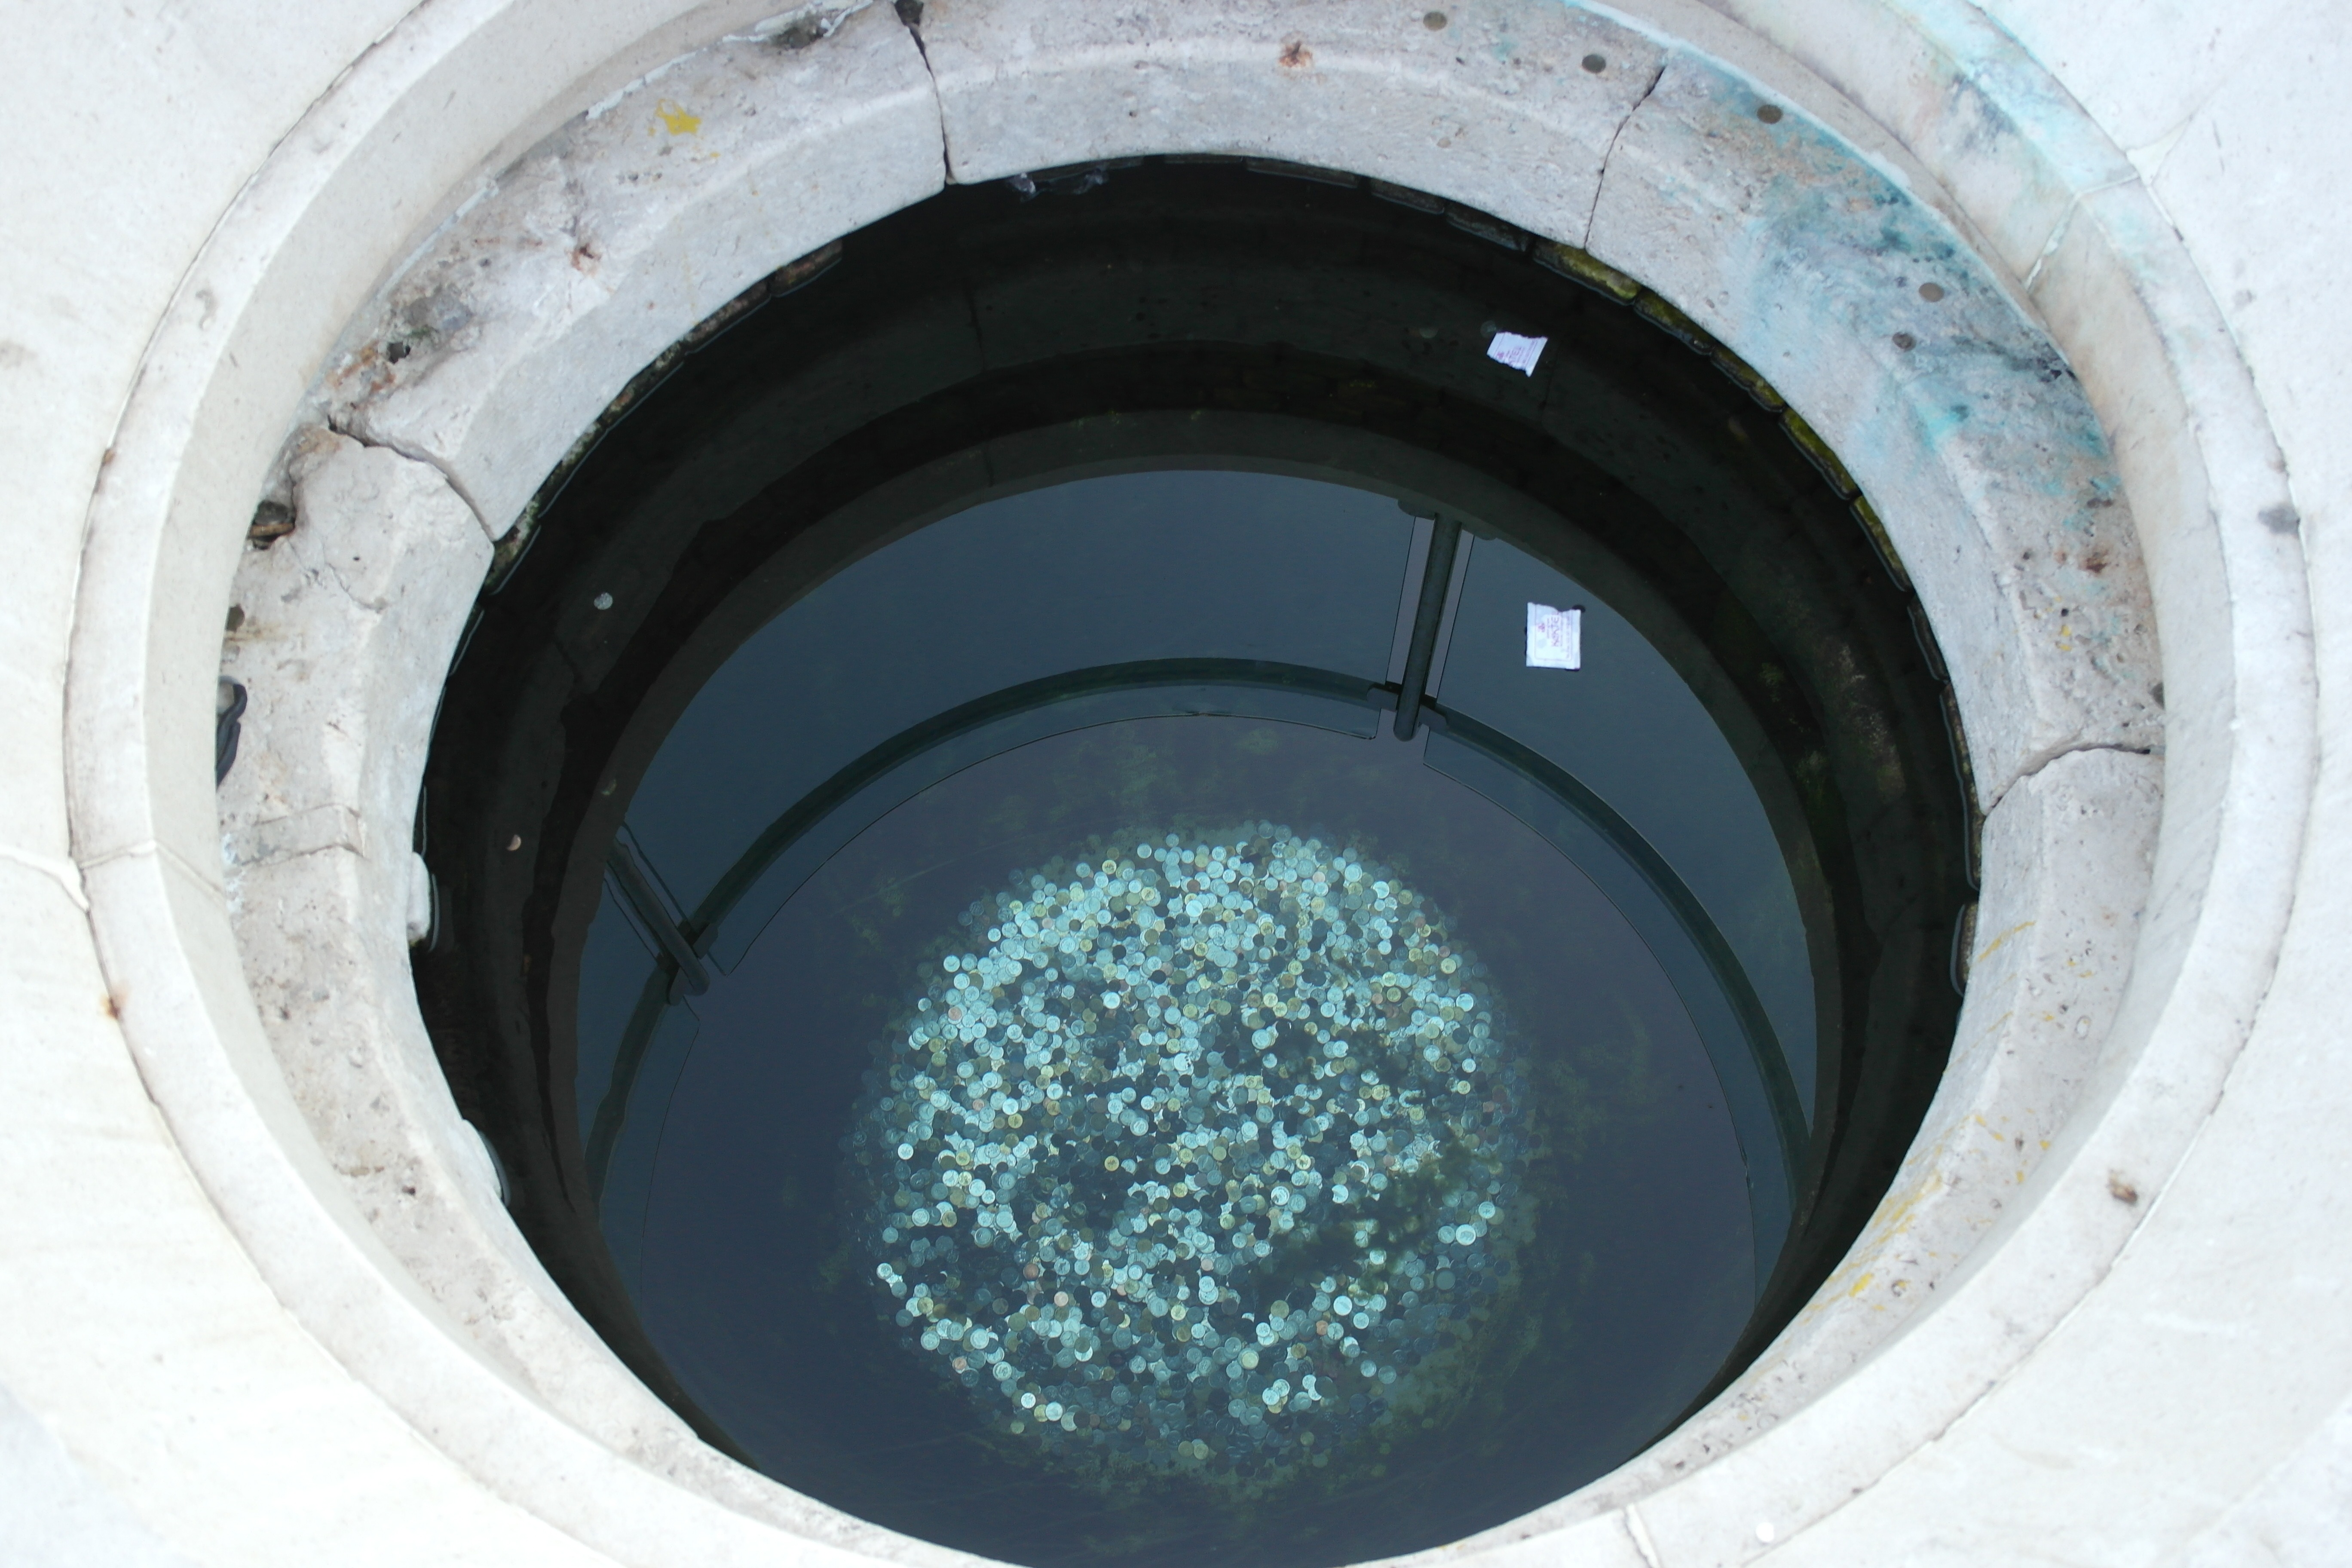
wheel, wish, love, spring, tire, circle, happiness, eye, rim, organ, coins, washing machine, man made object